San Luis Obispo, California

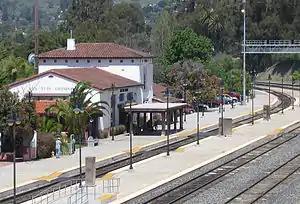
The San Luis Obispo train station is served by Amtrak, with the Pacific Surfliner and Coast Starlight lines.

San Luis Obispo has more than 180 historic buildings that have been designated as City of San Luis Obispo Historic Resources. Three of the city's designated historic resources have also been designated as California Historic Landmarks, including Mission San Luis Obispo de Tolosa, the Dallidet Adobe, and Ah Louis Store. In addition, National Register of Historic Places sites include the Myron Angel House, the Pacific Coast Railway Company Grain Warehouse, Robert Jack House, the Tribune-Republic Building, San Luis Obispo Carnegie Library, the Ah Louis Store, and William Shipsey House. The Carnegie Library is home to the San Luis Obispo County Historical Museum which includes a research center with information on the city's other historical resources.